1940 Mandatory Palestine v Lebanon football match

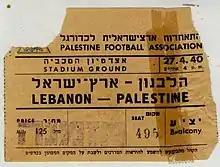
A ticket to the match between Mandatory Palestine and Lebanon.

During the 1930s, Lebanon was a regular destination for friendly tours by football clubs in Mandatory Palestine. Teams such as Maccabi Tel Aviv, Maccabi Petah Tikva, and Maccabi Haifa regularly played teams from Beirut, Tyre, and Sidon. At the end of 1939, Lebanese Football Association (LFA) chairman Jamil Sawaya visited family in Jerusalem and Jaffa. Sawaya had friendly relations with several presidents of Palestinian football clubs, especially with the president of the Palestine Football Association (PFA). During his visit to Jerusalem, Sawaya met with the PFA president, and approximately three weeks before the match, the Palestinian Jewish national team extended an invitation to the LFA to participate in a friendly match in Tel Aviv. The Lebanese team accepted the invitation, and the match was scheduled for 27 April 1940.